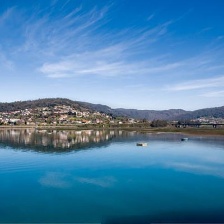
Cloud type: Cirrostratus